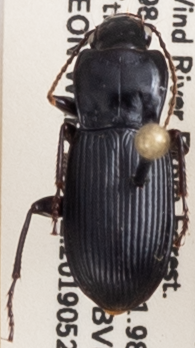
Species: Pterostichus herculaneus
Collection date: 2019-05-21
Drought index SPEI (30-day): -1.578
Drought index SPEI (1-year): -2.09
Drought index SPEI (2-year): -2.09